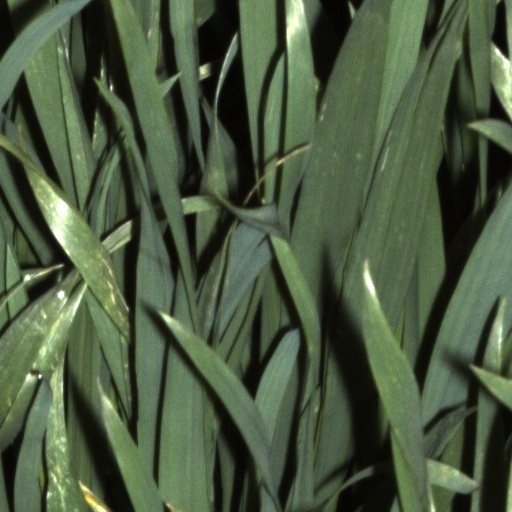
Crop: wheat